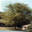
Label: maple_tree